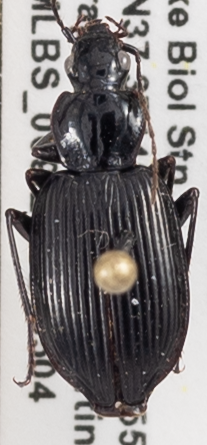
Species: Platynus decentis
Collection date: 2021-05-04
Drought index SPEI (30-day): -0.612
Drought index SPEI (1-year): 1.25
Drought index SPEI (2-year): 1.45